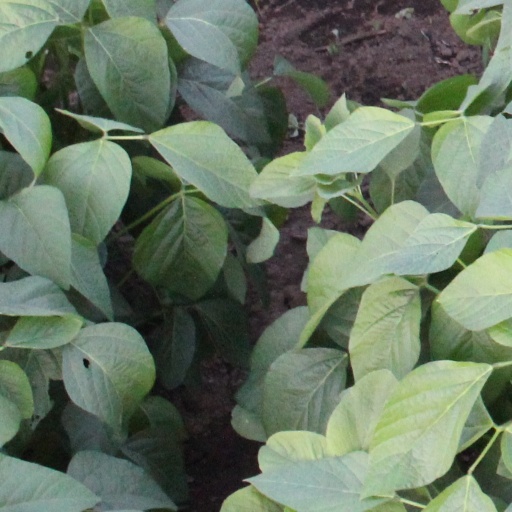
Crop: soybean